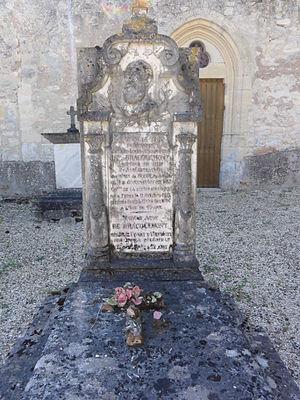
Meurival (Aisne) tombe Braquemont, ingénieur aux mines de Nœux
Jacques Louis Adrien Aubé de Bracquemont, parfois orthographié Obé de Bracquemont, né le 11 octobre 1815 à Reims et mort le 19 octobre 1884 à Paris, est un ingénieur français, directeur et administrateur de la Compagnie de Bruille, puis de la Compagnie des mines de Vicoigne-Nœux.
Meurival est une commune française située dans le département de l'Aisne, en région Hauts-de-France.